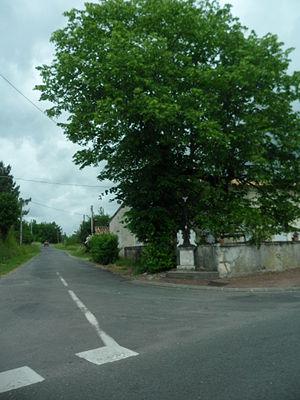
Le Fouilloux, Charente-Maritime
Le Fouilloux est une commune du Sud-Ouest de la France située dans le département de la Charente-Maritime.